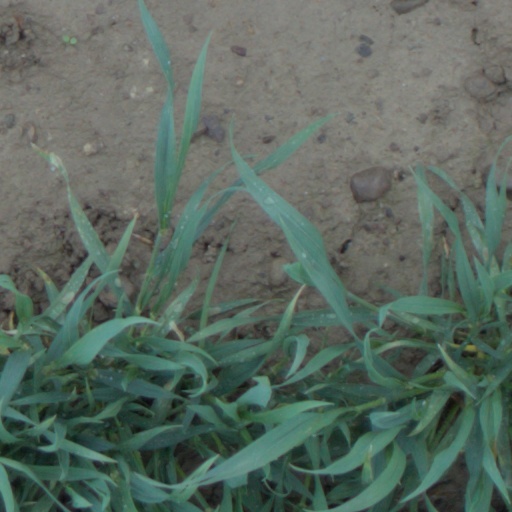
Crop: wheat